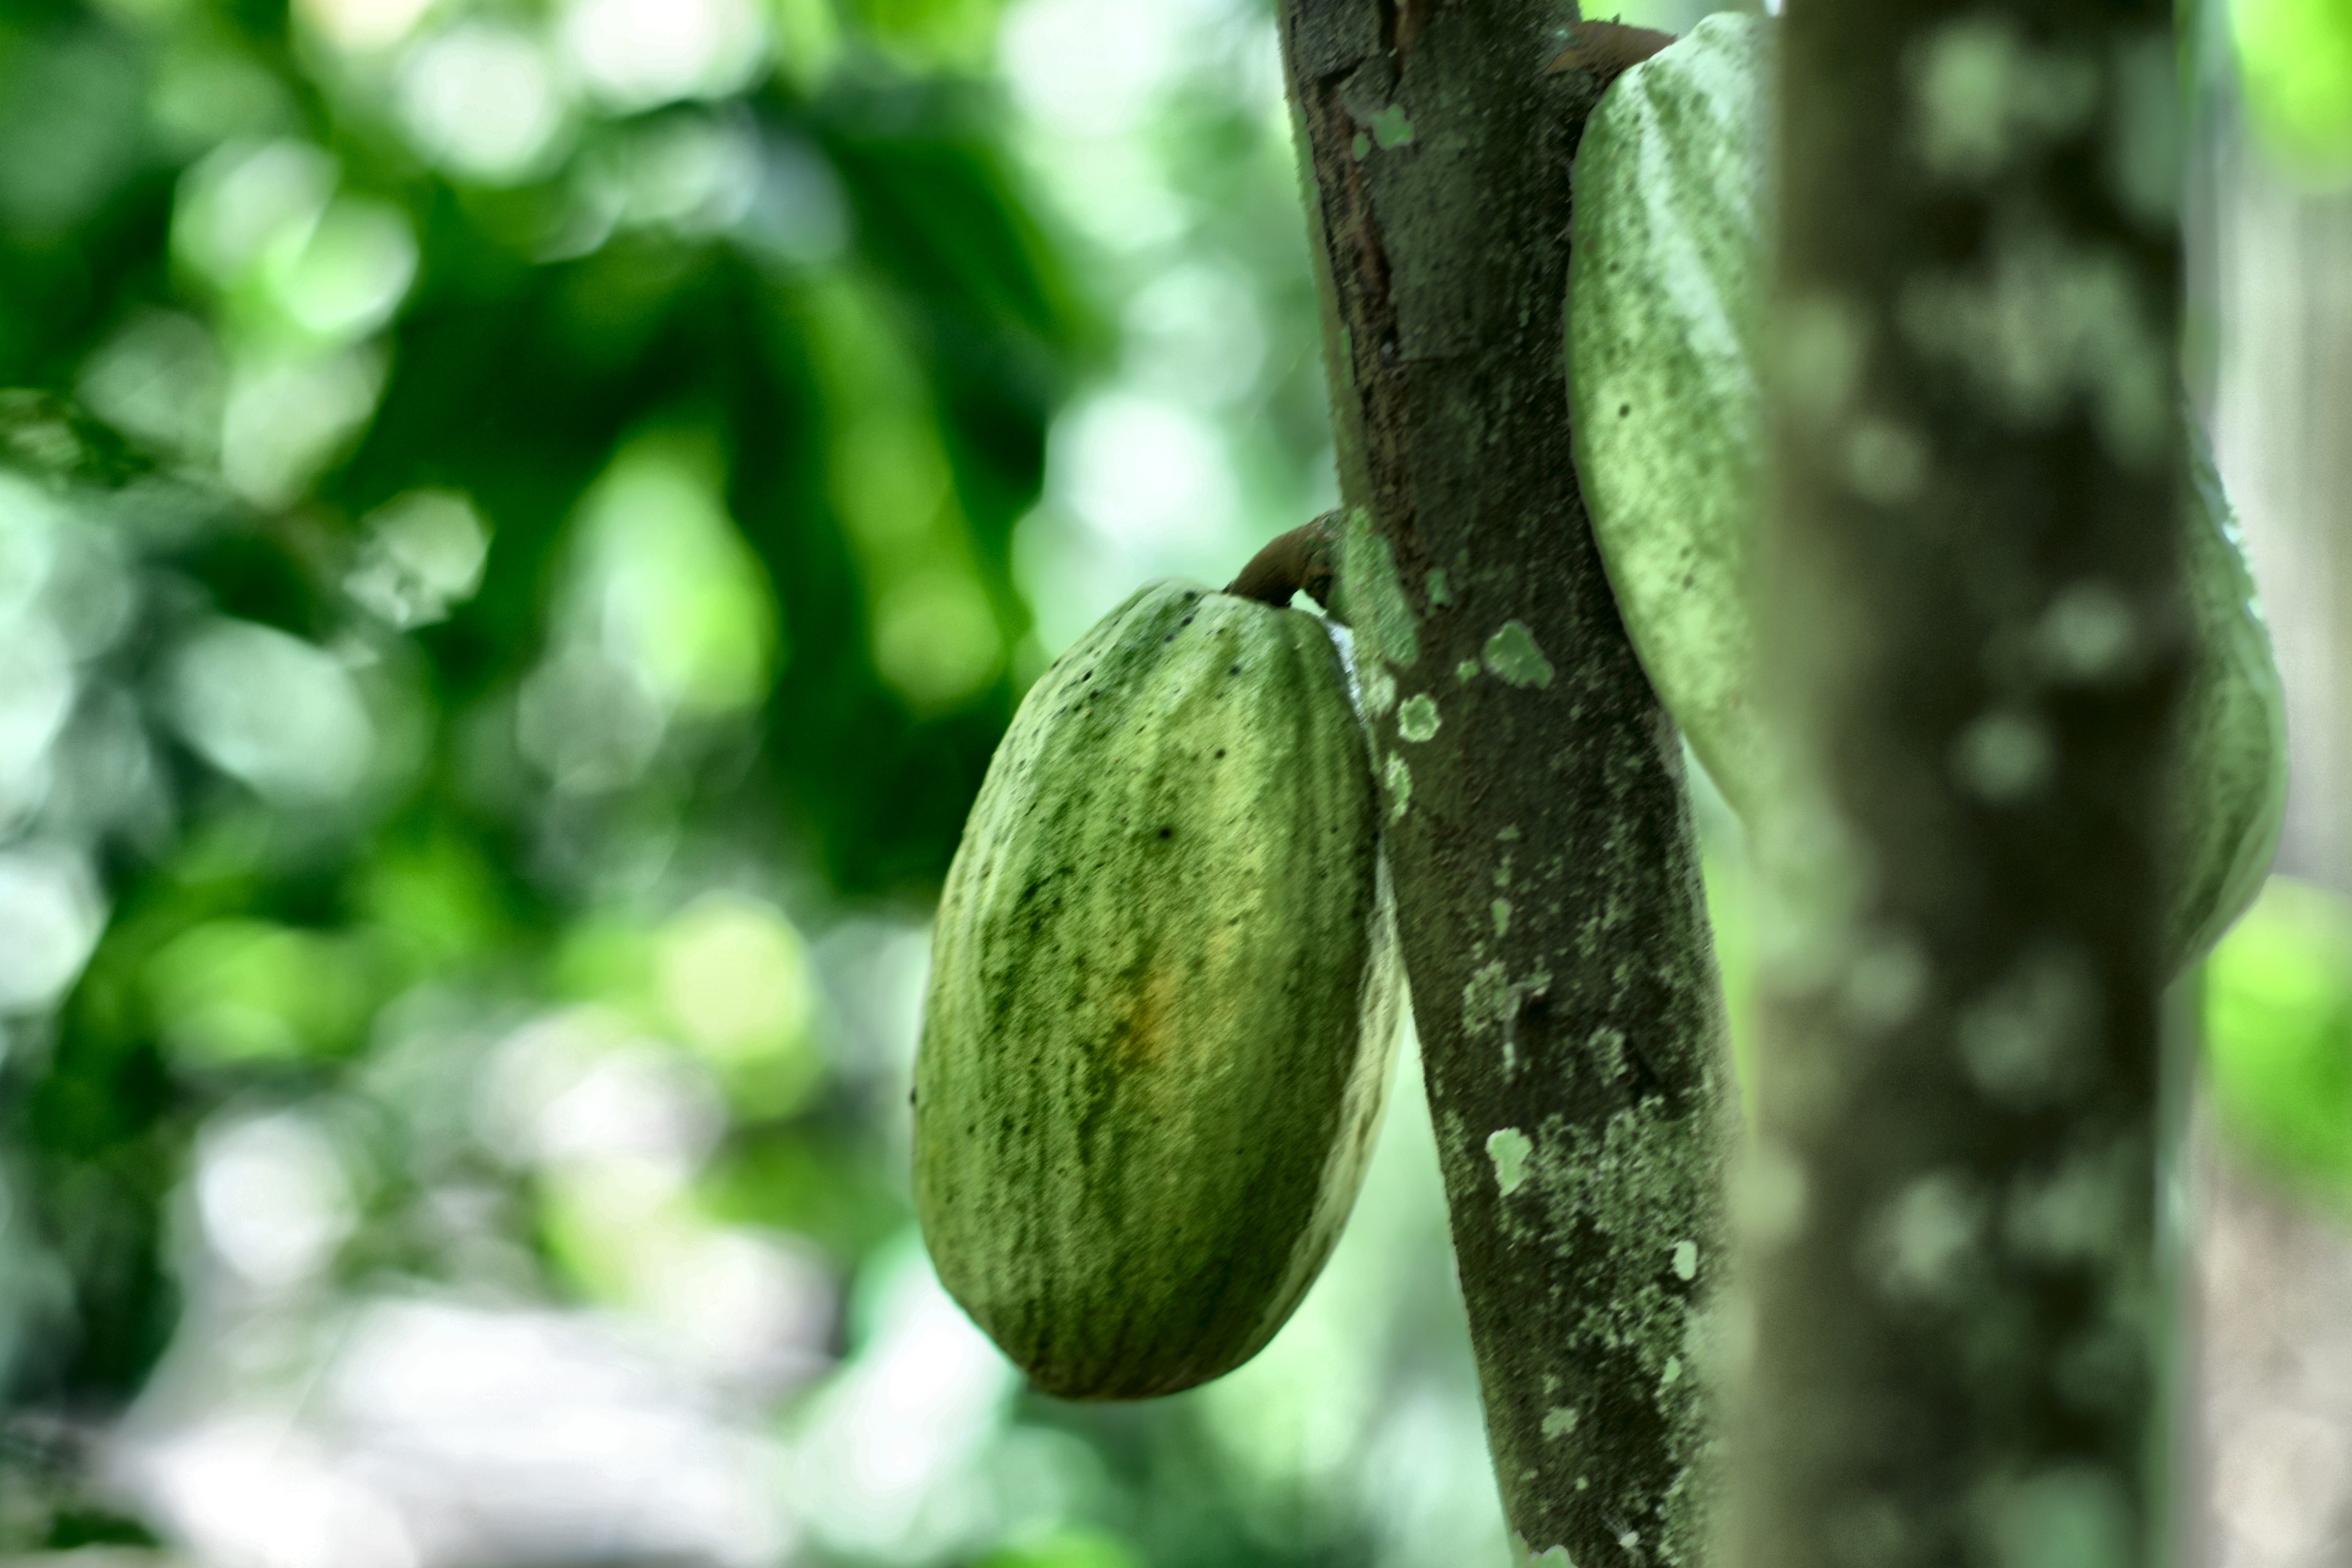
Maturity: mature
Variety: Amelonado